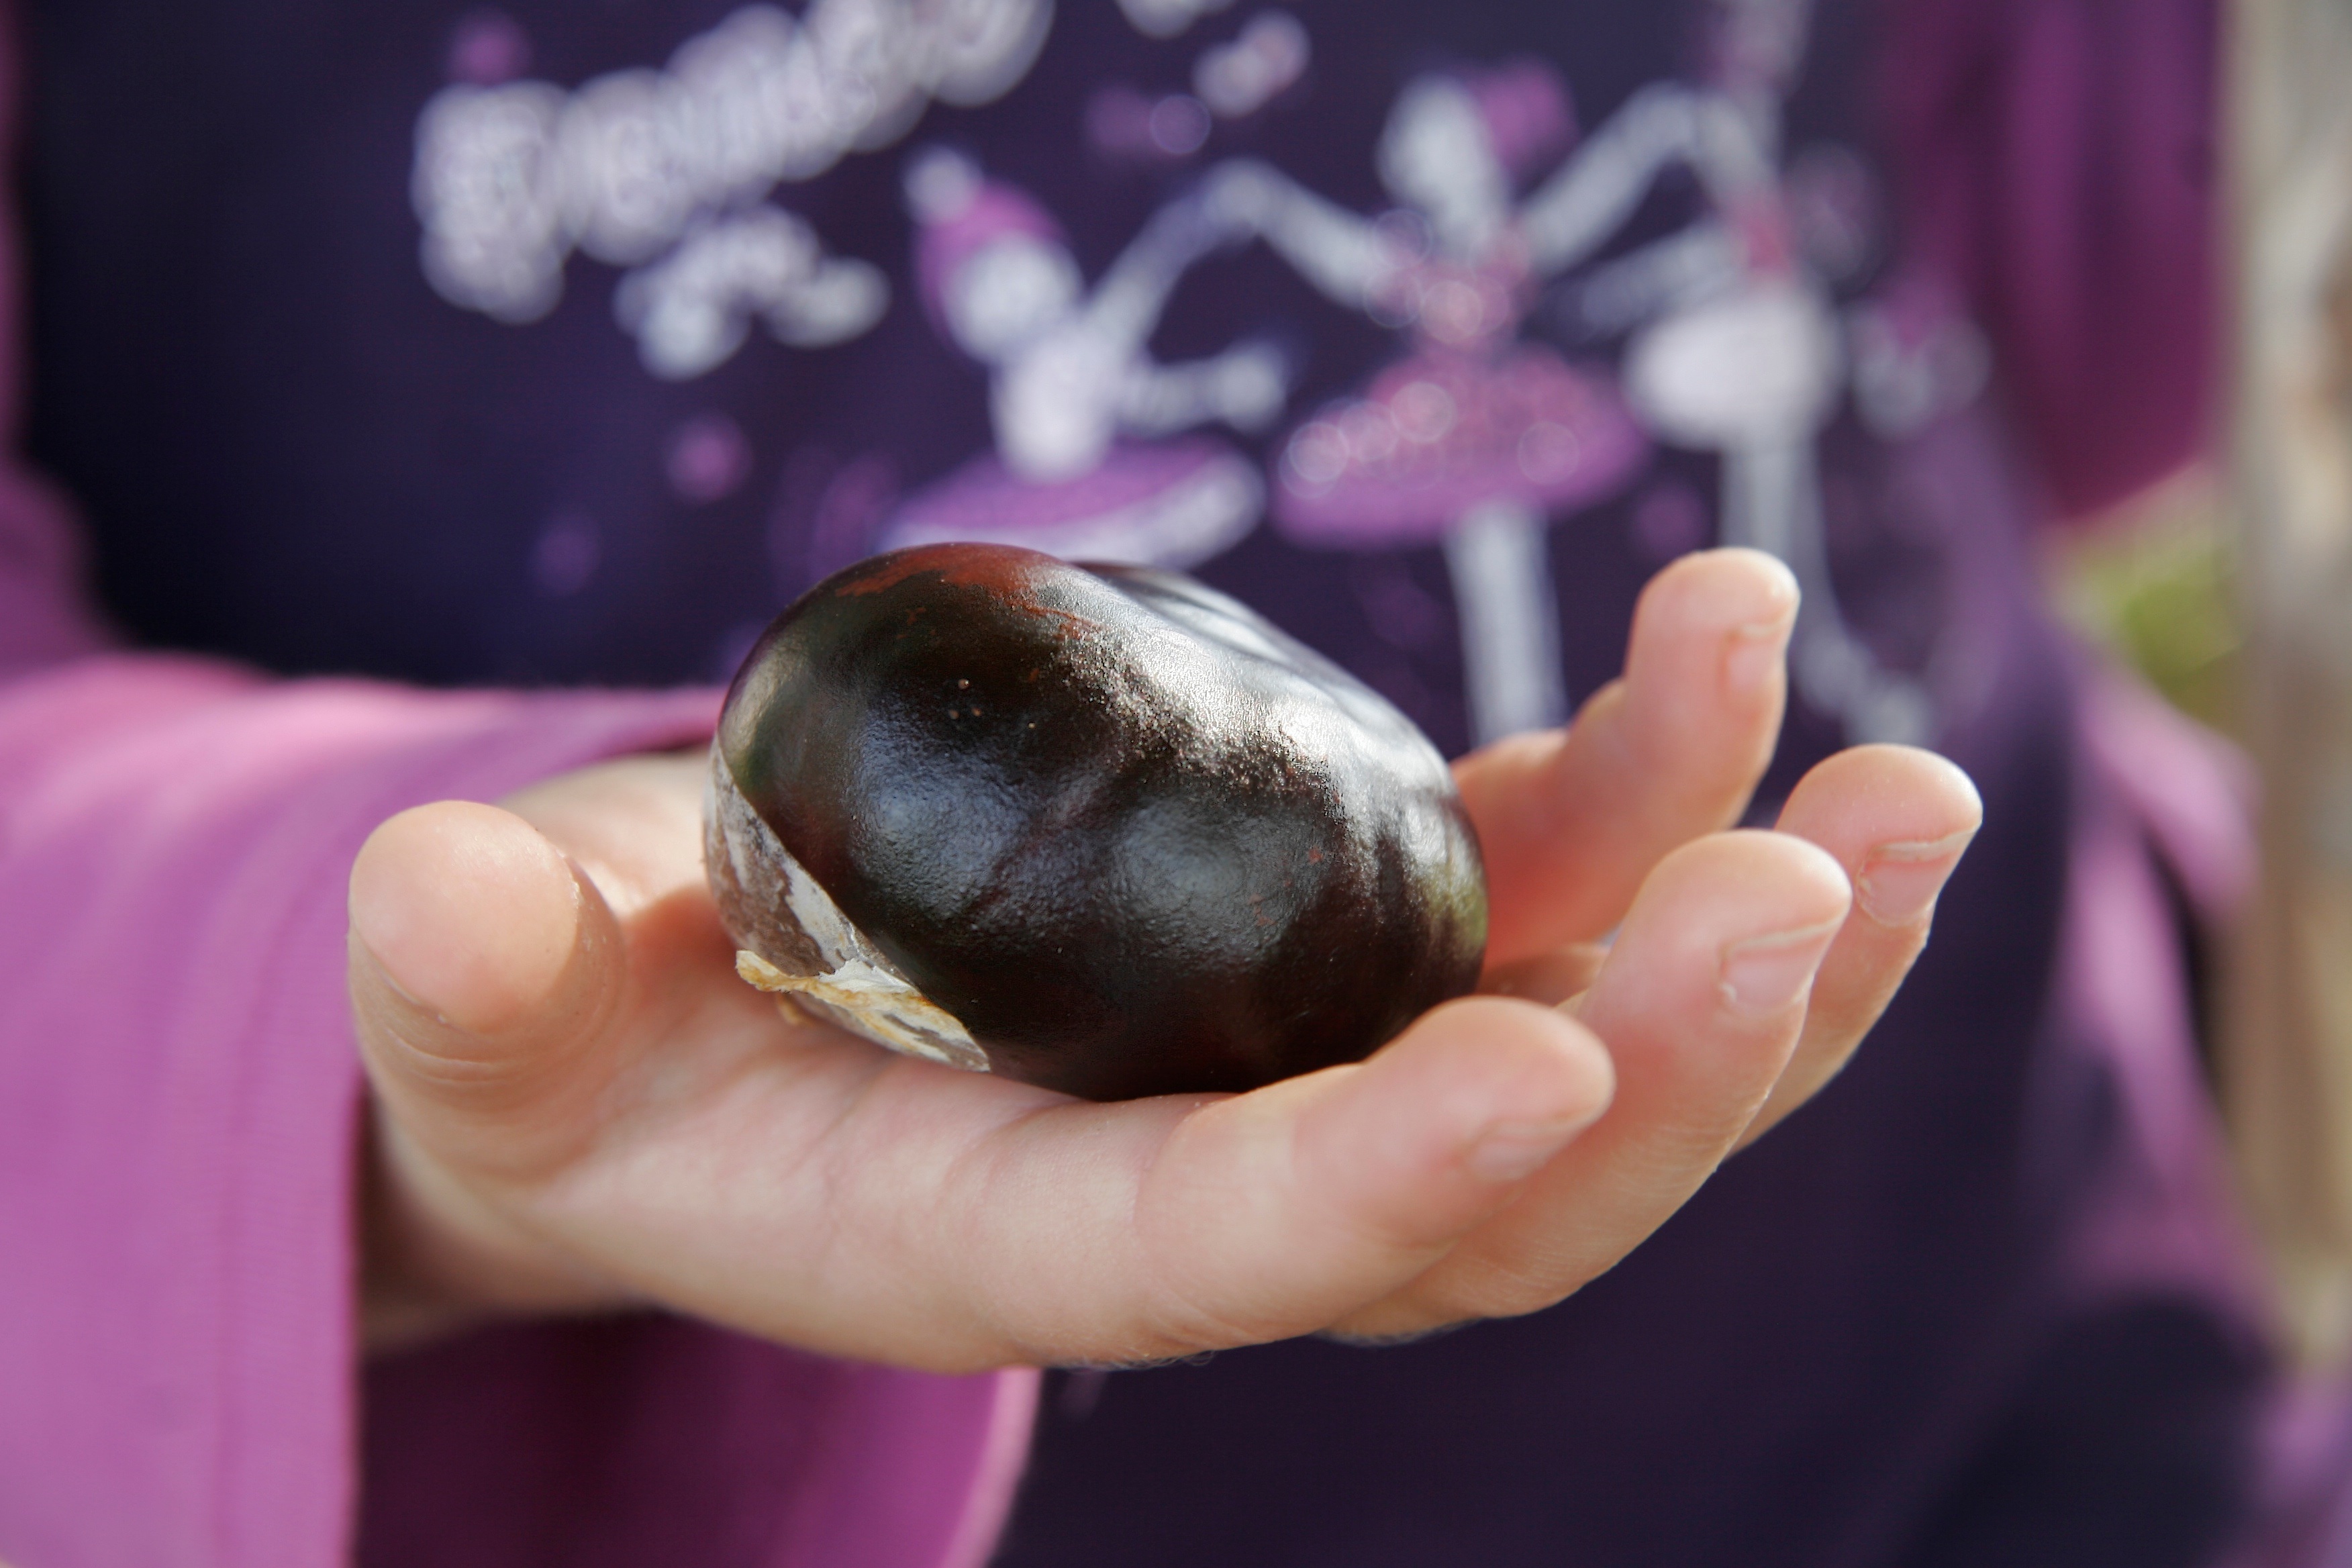
hand, plant, photography, flower, purple, petal, food, produce, color, autumn, brown, child, close up, eye, organ, sweetness, collect, chestnut, macro photography, autumn fruit, flowering plant, buckeye, gather chestnuts, child's hand, land plant